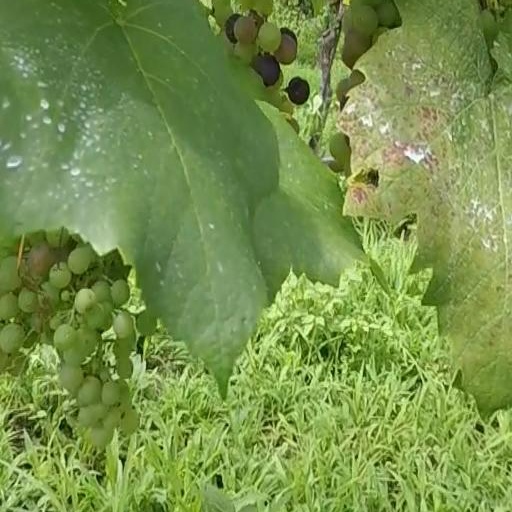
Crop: grape